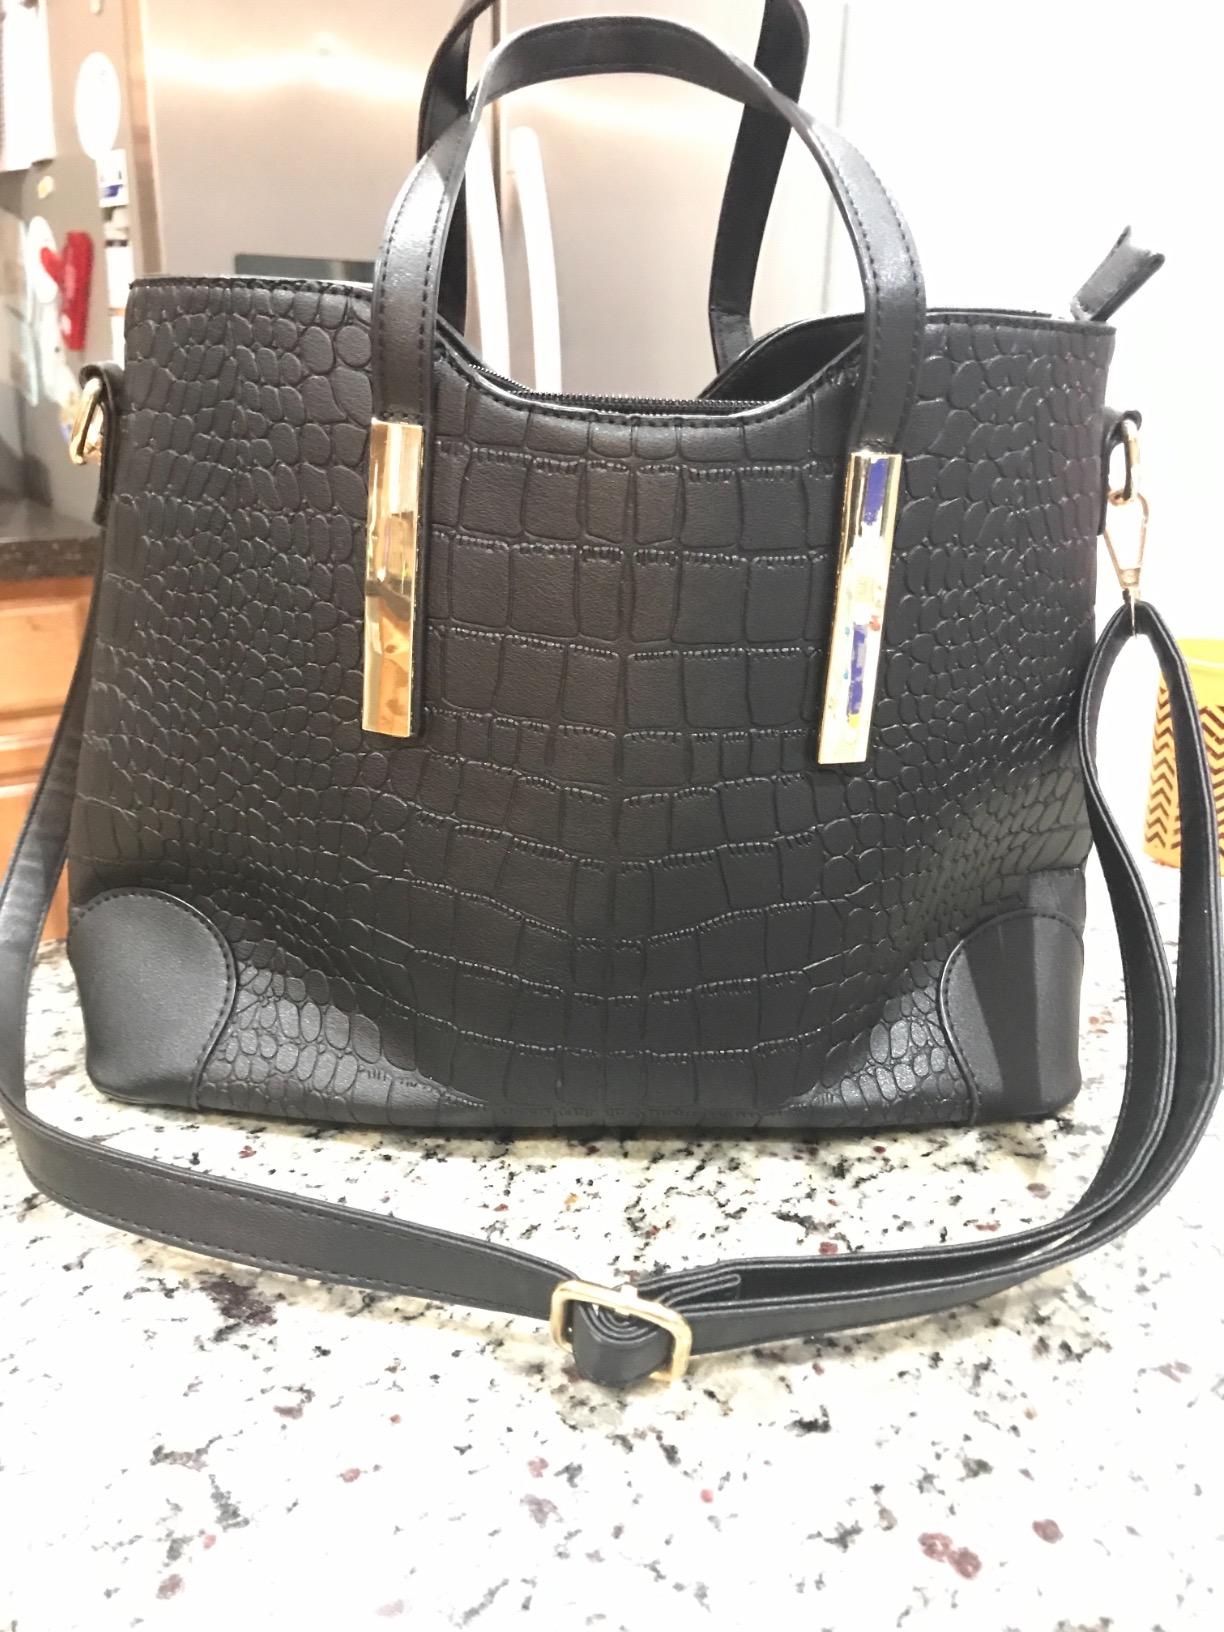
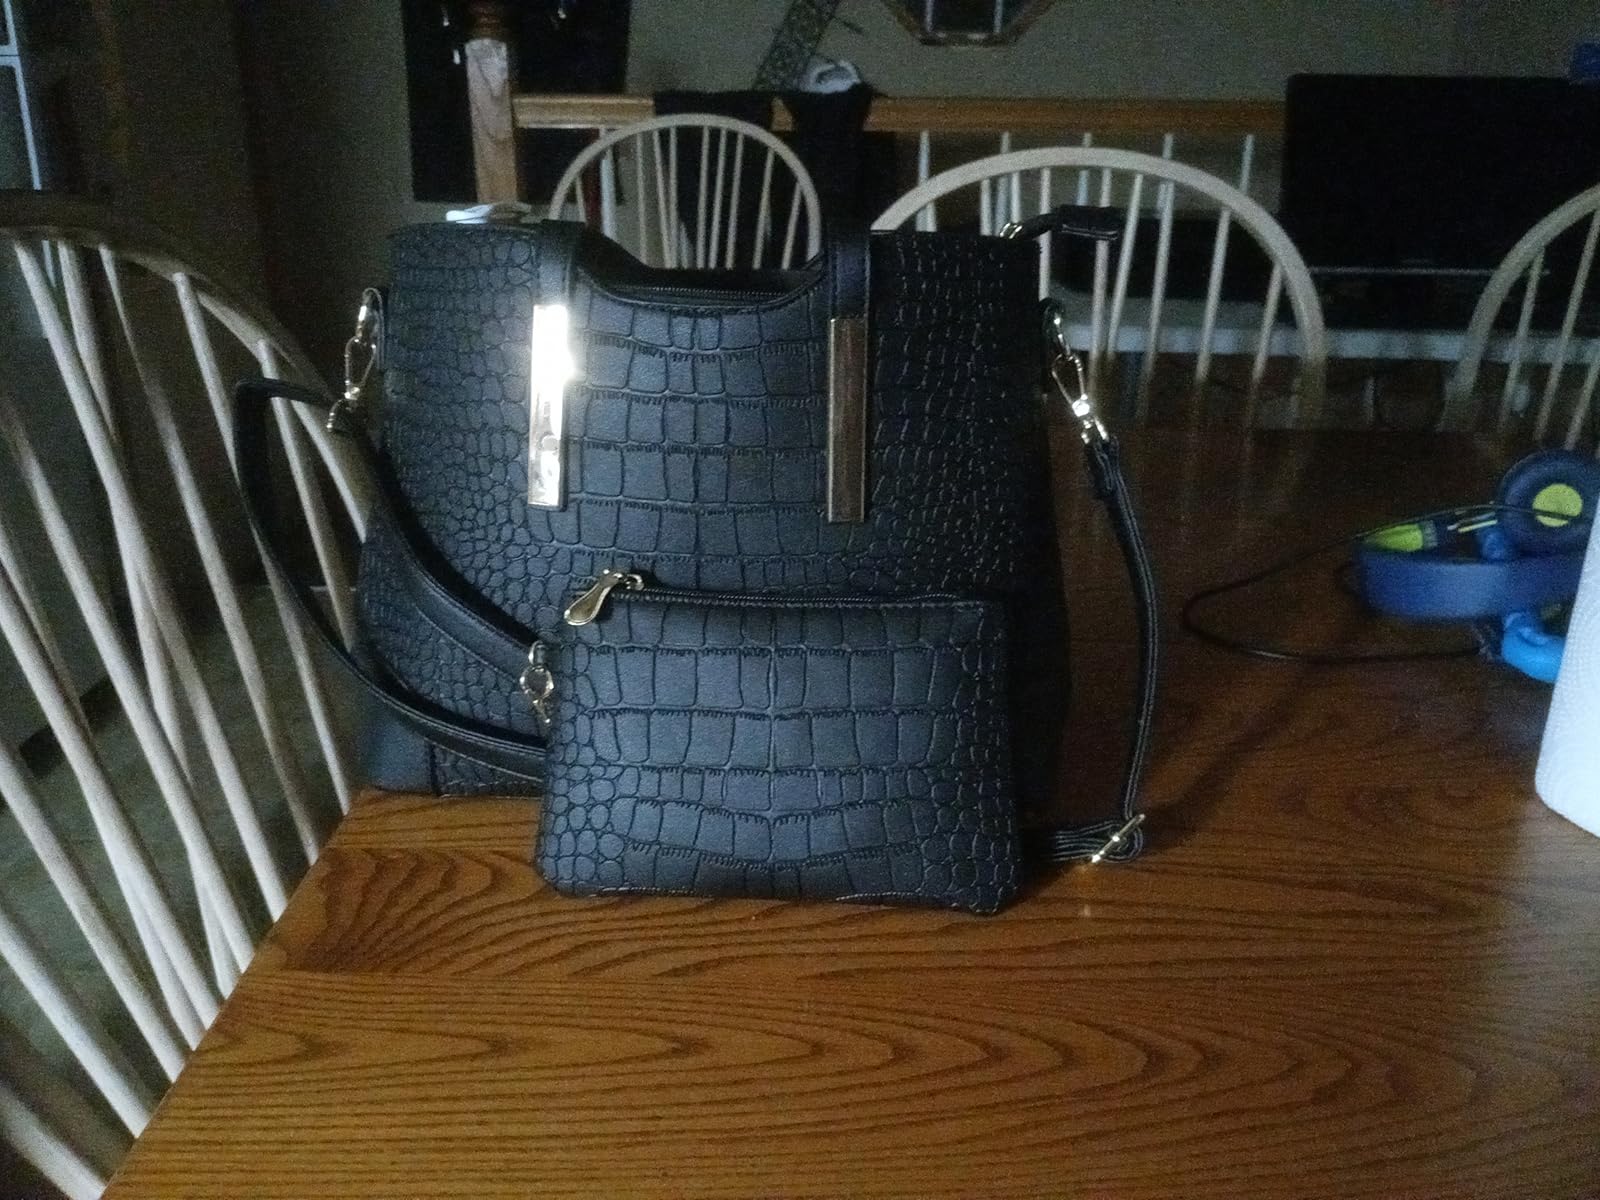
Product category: accessories_handbag
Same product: yes